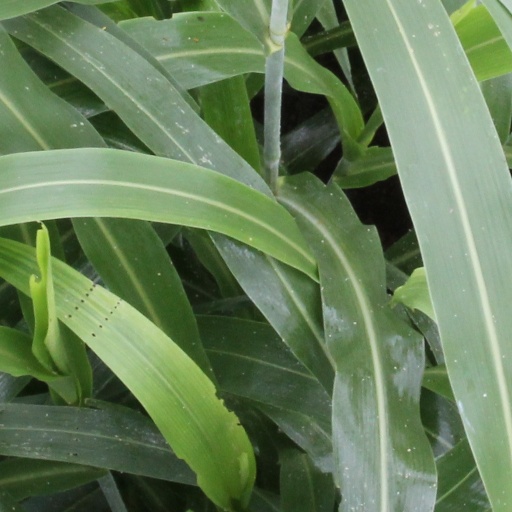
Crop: sorghum